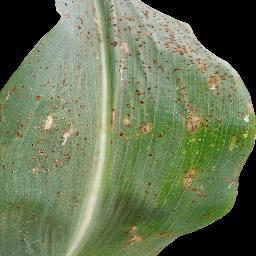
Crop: corn
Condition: (maize)_common_rust